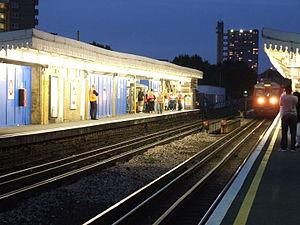
La Circle line est une ligne du métro de Londres. Inaugurée en 1884, elle est empruntée par environ 73 millions de passagers par an. Elle est représentée en jaune sur le plan du métro.